Harry Tierney

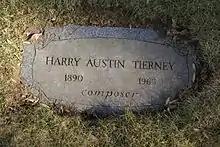
Harry Tierney's footstone

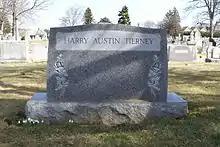
The grave of Harry Tierney

Other shows followed with varying success, in particular, "Rio Rita" (collaborating with Joseph McCarthy, and one of RKO's first forays in converting a musical to the silver screen), and "Kid Boots", "Dixiana" (1929) and "Half Shot at Sunrise" (1930) were also made into films. Tierney's successes after this period were sketchy (apart from the film remakes of "Irene"), but he was elected into the Songwriter's Hall of Fame.